List of York City F.C. players (1–24 appearances)

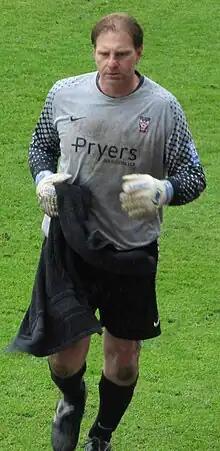
Paul Musselwhite was 43 years old on his last appearance for York City in 2012, making him the oldest player to play for the club.

York City Football Club is a professional association football club based in York, North Yorkshire, England. Formed in May 1922, the club failed to be elected to the Football League for the 1922–23 season, but succeeded in gaining admission to the Midland League. After seven seasons of competing in the Midland League, the club was elected to play in the Football League ahead of 1929–30. After 75 years of Football League membership, York were relegated to the Football Conference in 2004. This is where the club remained for eight years before promotion back to the Football League was achieved with victory in the 2012 Conference Premier play-off final. However, York were relegated to the National League four years later.